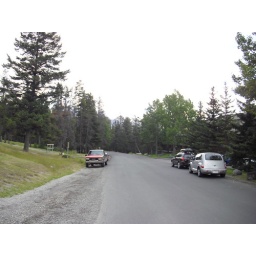
The road swallowed by the trees